Revenue stamps of Colombia

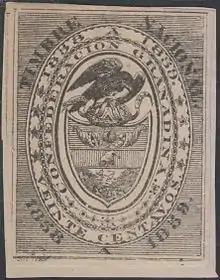
The first revenue stamp of Colombia.

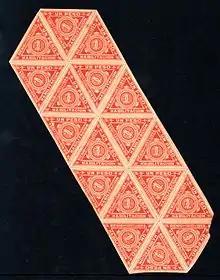
A large block of the triangular Habilitacion 1p stamps of 1893–94.

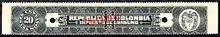
A 1916 revenue stamp of Colombia for sales tax (Impuesto de Consumo).

The first revenue stamp of Colombia was issued on 1 September 1858, one year before the first Colombian postage stamp.